21st Space Wing

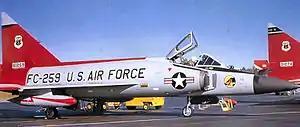
317th Fighter-Interceptor Squadron Convair F-102A Delta Dagger interceptor

On 8 July 1966 the 21st Composite Wing (21 CW) was reactivated at Elmendorf Air Force Base, Alaska and assigned to Alaskan Air Command, which also supported Continental Air Defense Command and the Alaskan NORAD Region. As a composite wing, it was assigned the missions of air defense, tactical airlift, and search and rescue.